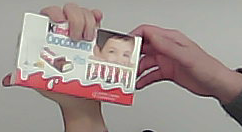
Product: kinder_chocolate